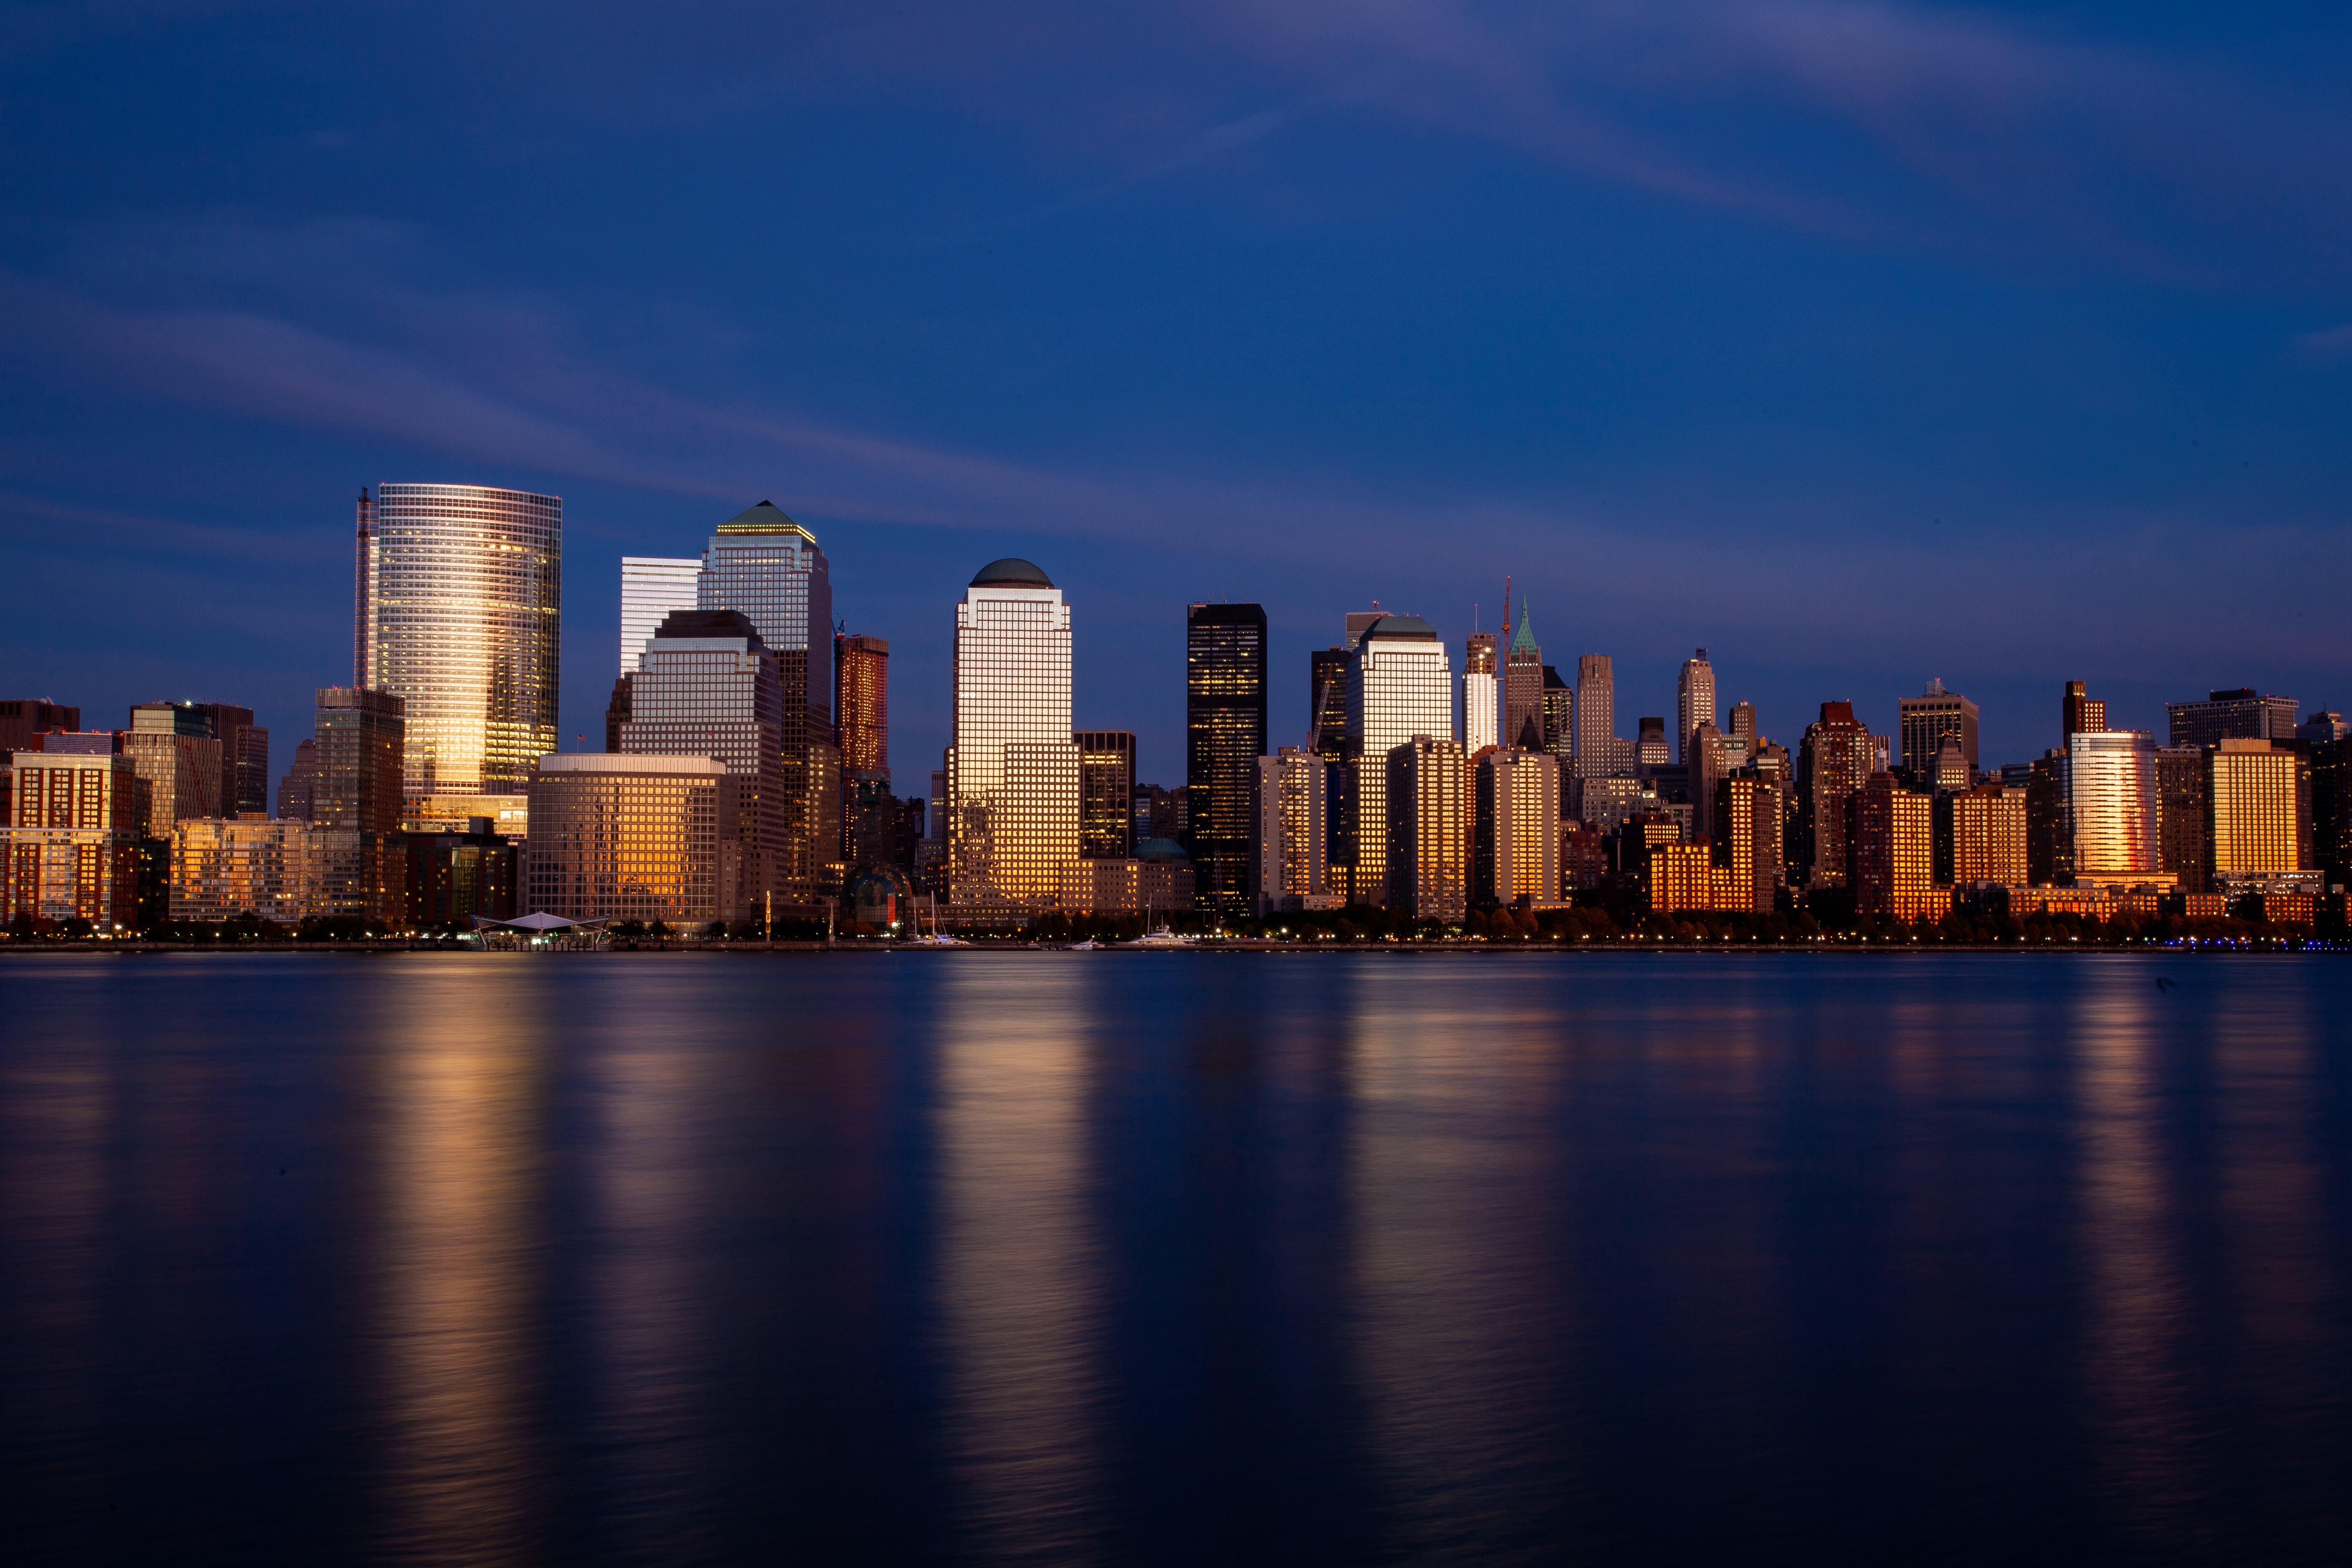
blue, daytime, tower block, metropolitan area, city, reflection, urban area, metropolis, cityscape, water resources, horizon, condominium, commercial building, real estate, liquid, skyline, building, skyscraper, landmark, tower, mixed use, Colorfulness, downtown, apartment, world, dusk, evening, human settlement, reservoir, calm, corporate headquarters, headquarters